Bob Markley

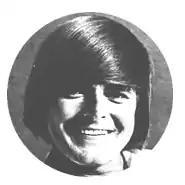
1967 publicity photo

Robert H. Markley (August 29, 1935 – September 9, 2003) was an American singer-songwriter and record producer who co-founded the psychedelic rock band The West Coast Pop Art Experimental Band, in the late 1960s, and became one of the most controversial figures that emerged from the era.